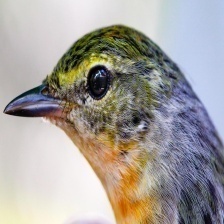
Species: BAY-BREASTED WARBLER
Scientific name: SETOPHAGA CASTANEA